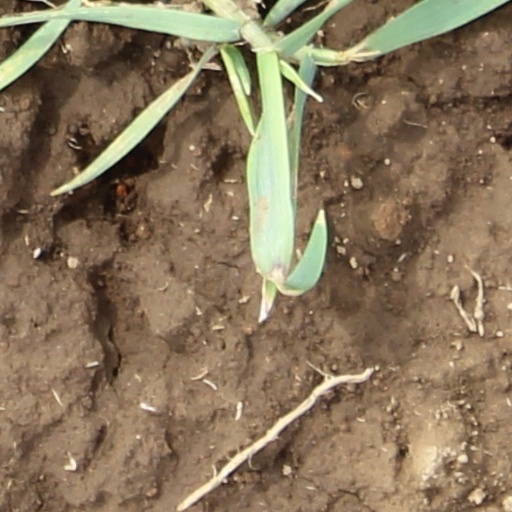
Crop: wheat